Zig Zag Railway

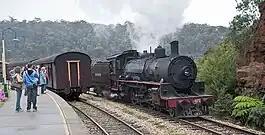
BB18¼ 1072 "City of Lithgow" at Top Points

The Zig Zag Railway is an Australian heritage railway, situated near Lithgow, New South Wales. It was opened by the not-for-profit Zig Zag Railway Co-op as an unpaid volunteer-staffed heritage railway in October 1975, using the alignment of the Lithgow Zig Zag line that formed part of the Main Western line between 1869 and 1910. The line climbs the western flank of the Blue Mountains, using railway zig zags to gain height.